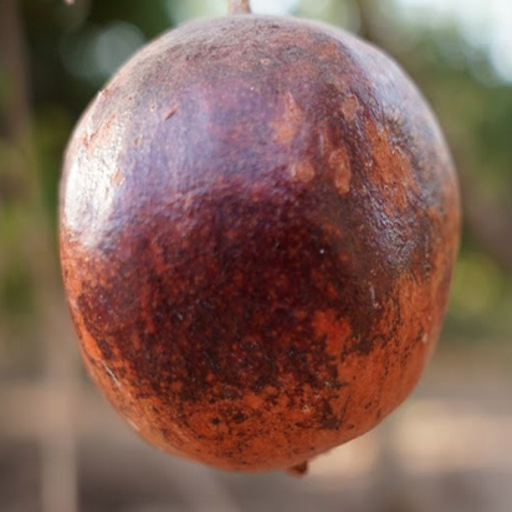
Label: Sunburn